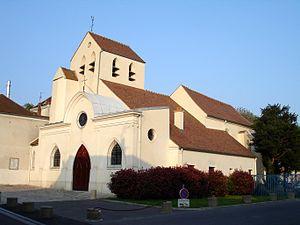
Eglise de Margency - Val-d'Oise (France) -
Margency est une commune française située dans le département du Val-d'Oise, en région Île-de-France.